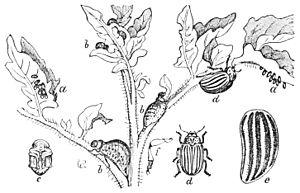
Le Doryphore, ou Doryphore de la pomme de terre, est une espèce d'insectes de l'ordre des coléoptères et de la famille des chrysomélidés aux élytres jaunes rayés de noir. Ce phytophage, spécialisé dans les plantes de la famille des Solanaceae, est un ravageur important, tant à l'état adulte qu'à l'état larvaire, des cultures de pommes de terre qu'il peut anéantir en cas de défoliation totale. Il peut aussi s'attaquer à d'autres Solanacées cultivées comme la tomate et l'aubergine. S'il reste un problème sérieux dans certaines régions, il est moins redouté de nos jours en Europe occidentale et notamment en France.